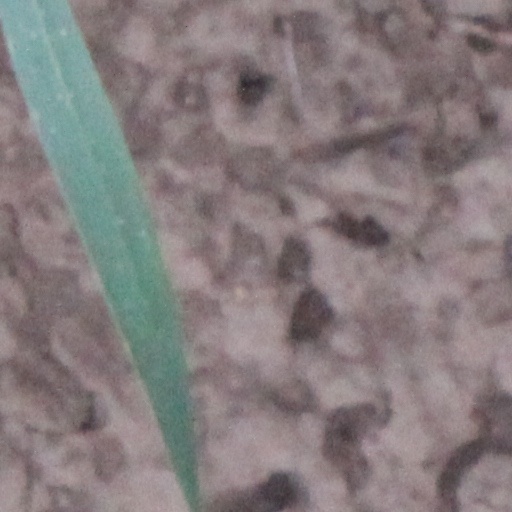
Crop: wheat